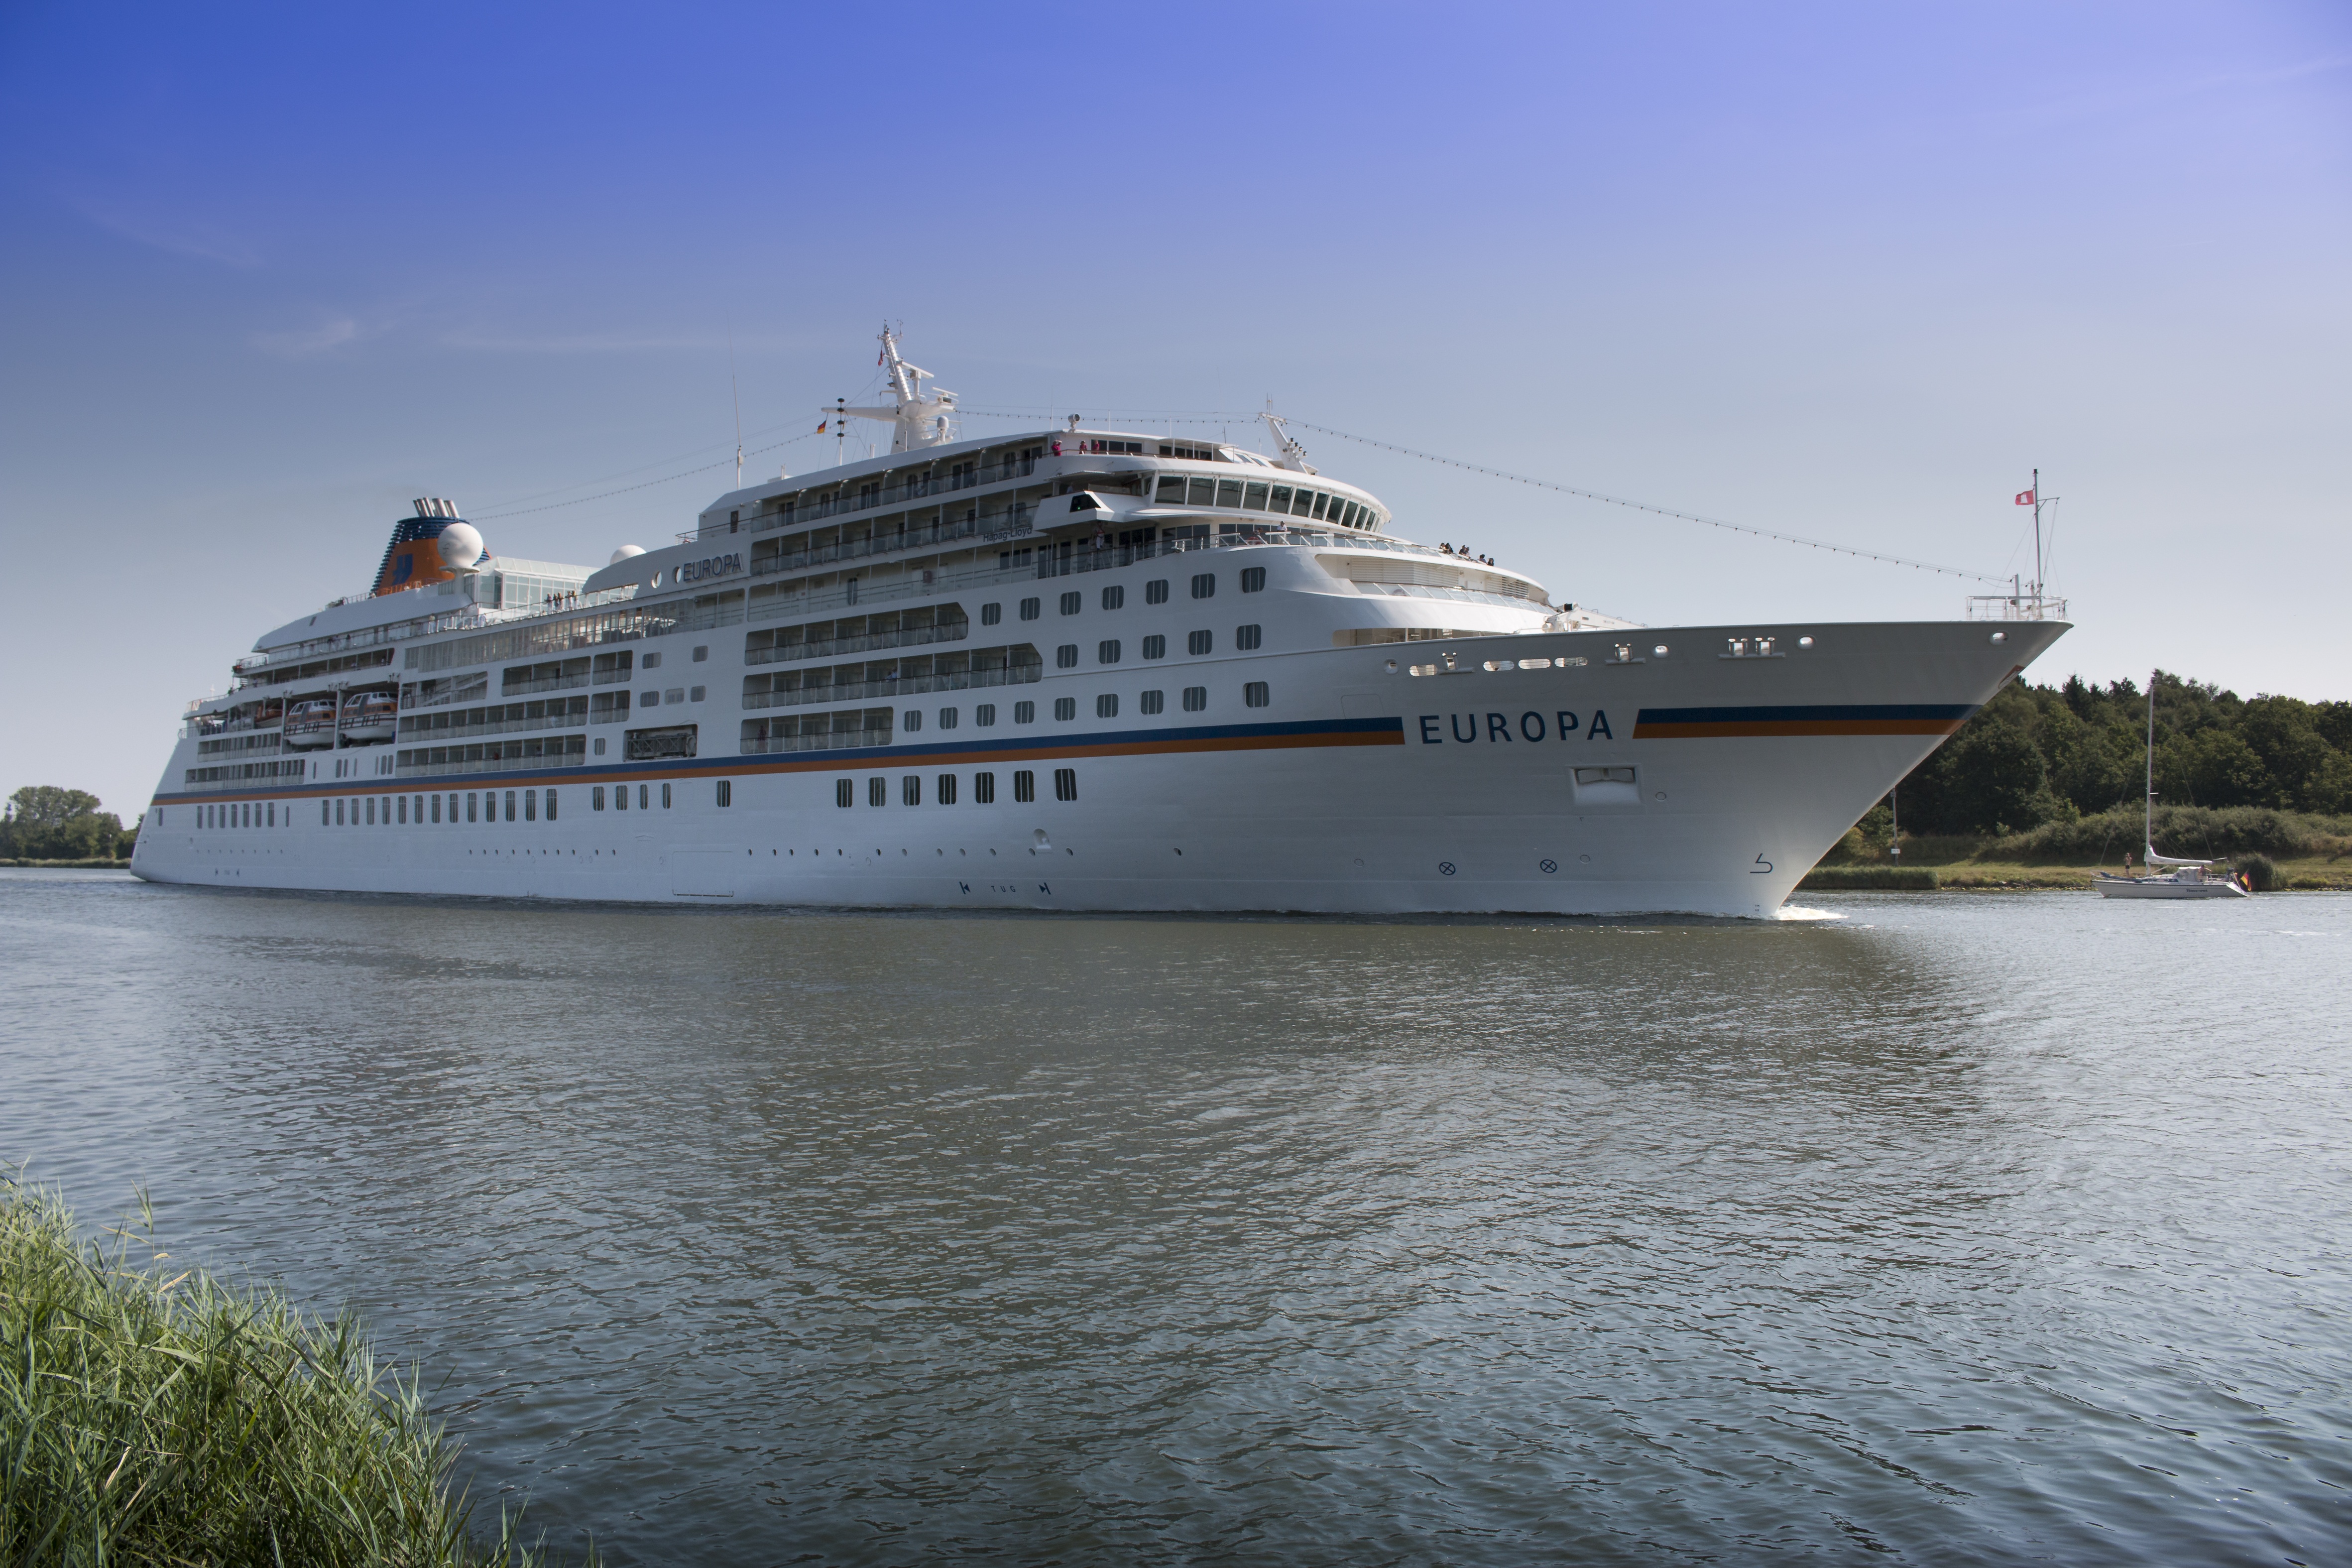
sea, coast, water, ocean, boat, wave, lake, atmosphere, ship, travel, railing, vehicle, yacht, holiday, cruise, ferry, boats, channel, shipping, maritime, watercraft, cruise ship, mood, northern baltic sea channel, motor ship, passenger ship, ship travel, on lake, luxury yacht, holiday cruise, ocean liner, dream ship, kiel canal